Duncan Baker

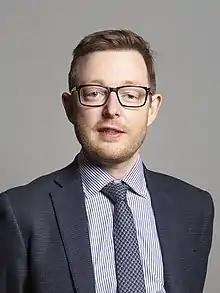
Official portrait, 2019

Duncan Charles Baker (born 15 November 1979) is a British Conservative Party politician, who served as the Member of Parliament (MP) for North Norfolk from 2019 until 2024.